West Quoddy Lifesaving Station

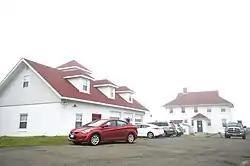

West Quoddy Lifesaving Station is a historic coastal rescue station on West Quoddy Head in Lubec, Maine. The lifesaving station was built in 1919, and was operated by the United States Coast Guard until 1972. It was listed on the National Register of Historic Places on April 20, 1990. It now houses a bed and breakfast inn.